Satsukari Station

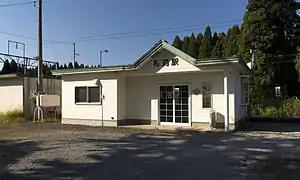
Satsukari Station, September 2014

is a railway station on the South Hokkaido Railway in Kikonai, Hokkaido, Japan, operated by South Hokkaido Railway Company.